Ridgewood, Queens

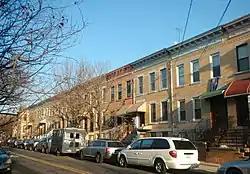
One of the rowhouse developments in Ridgewood, preserved as part of the Stockholm–DeKalb–Hart Historic District

Ridgewood remained rural until the unification of New York City's boroughs in 1898, even as Bushwick had become fully developed. Development in Ridgewood in the 19th century consisted mostly of picnicking locations, beer gardens, racetracks, and amusement areas for the residents of Bushwick. By the end of the century, developers had bought these sites and started constructing rowhouses and tenements, usually two to three stories high. The Ridgewood Board of Trade, created in 1902, was organized to develop the streets and utilities, and to improve the transit infrastructure.